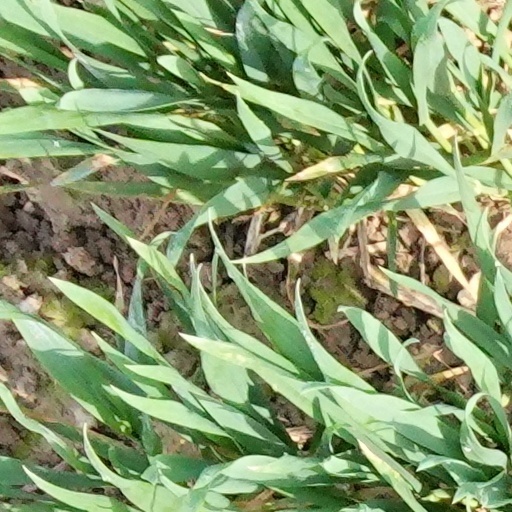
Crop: wheat